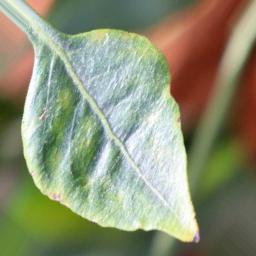
Label: healthy